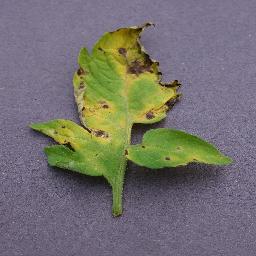
Label: Tomato___Septoria_leaf_spot